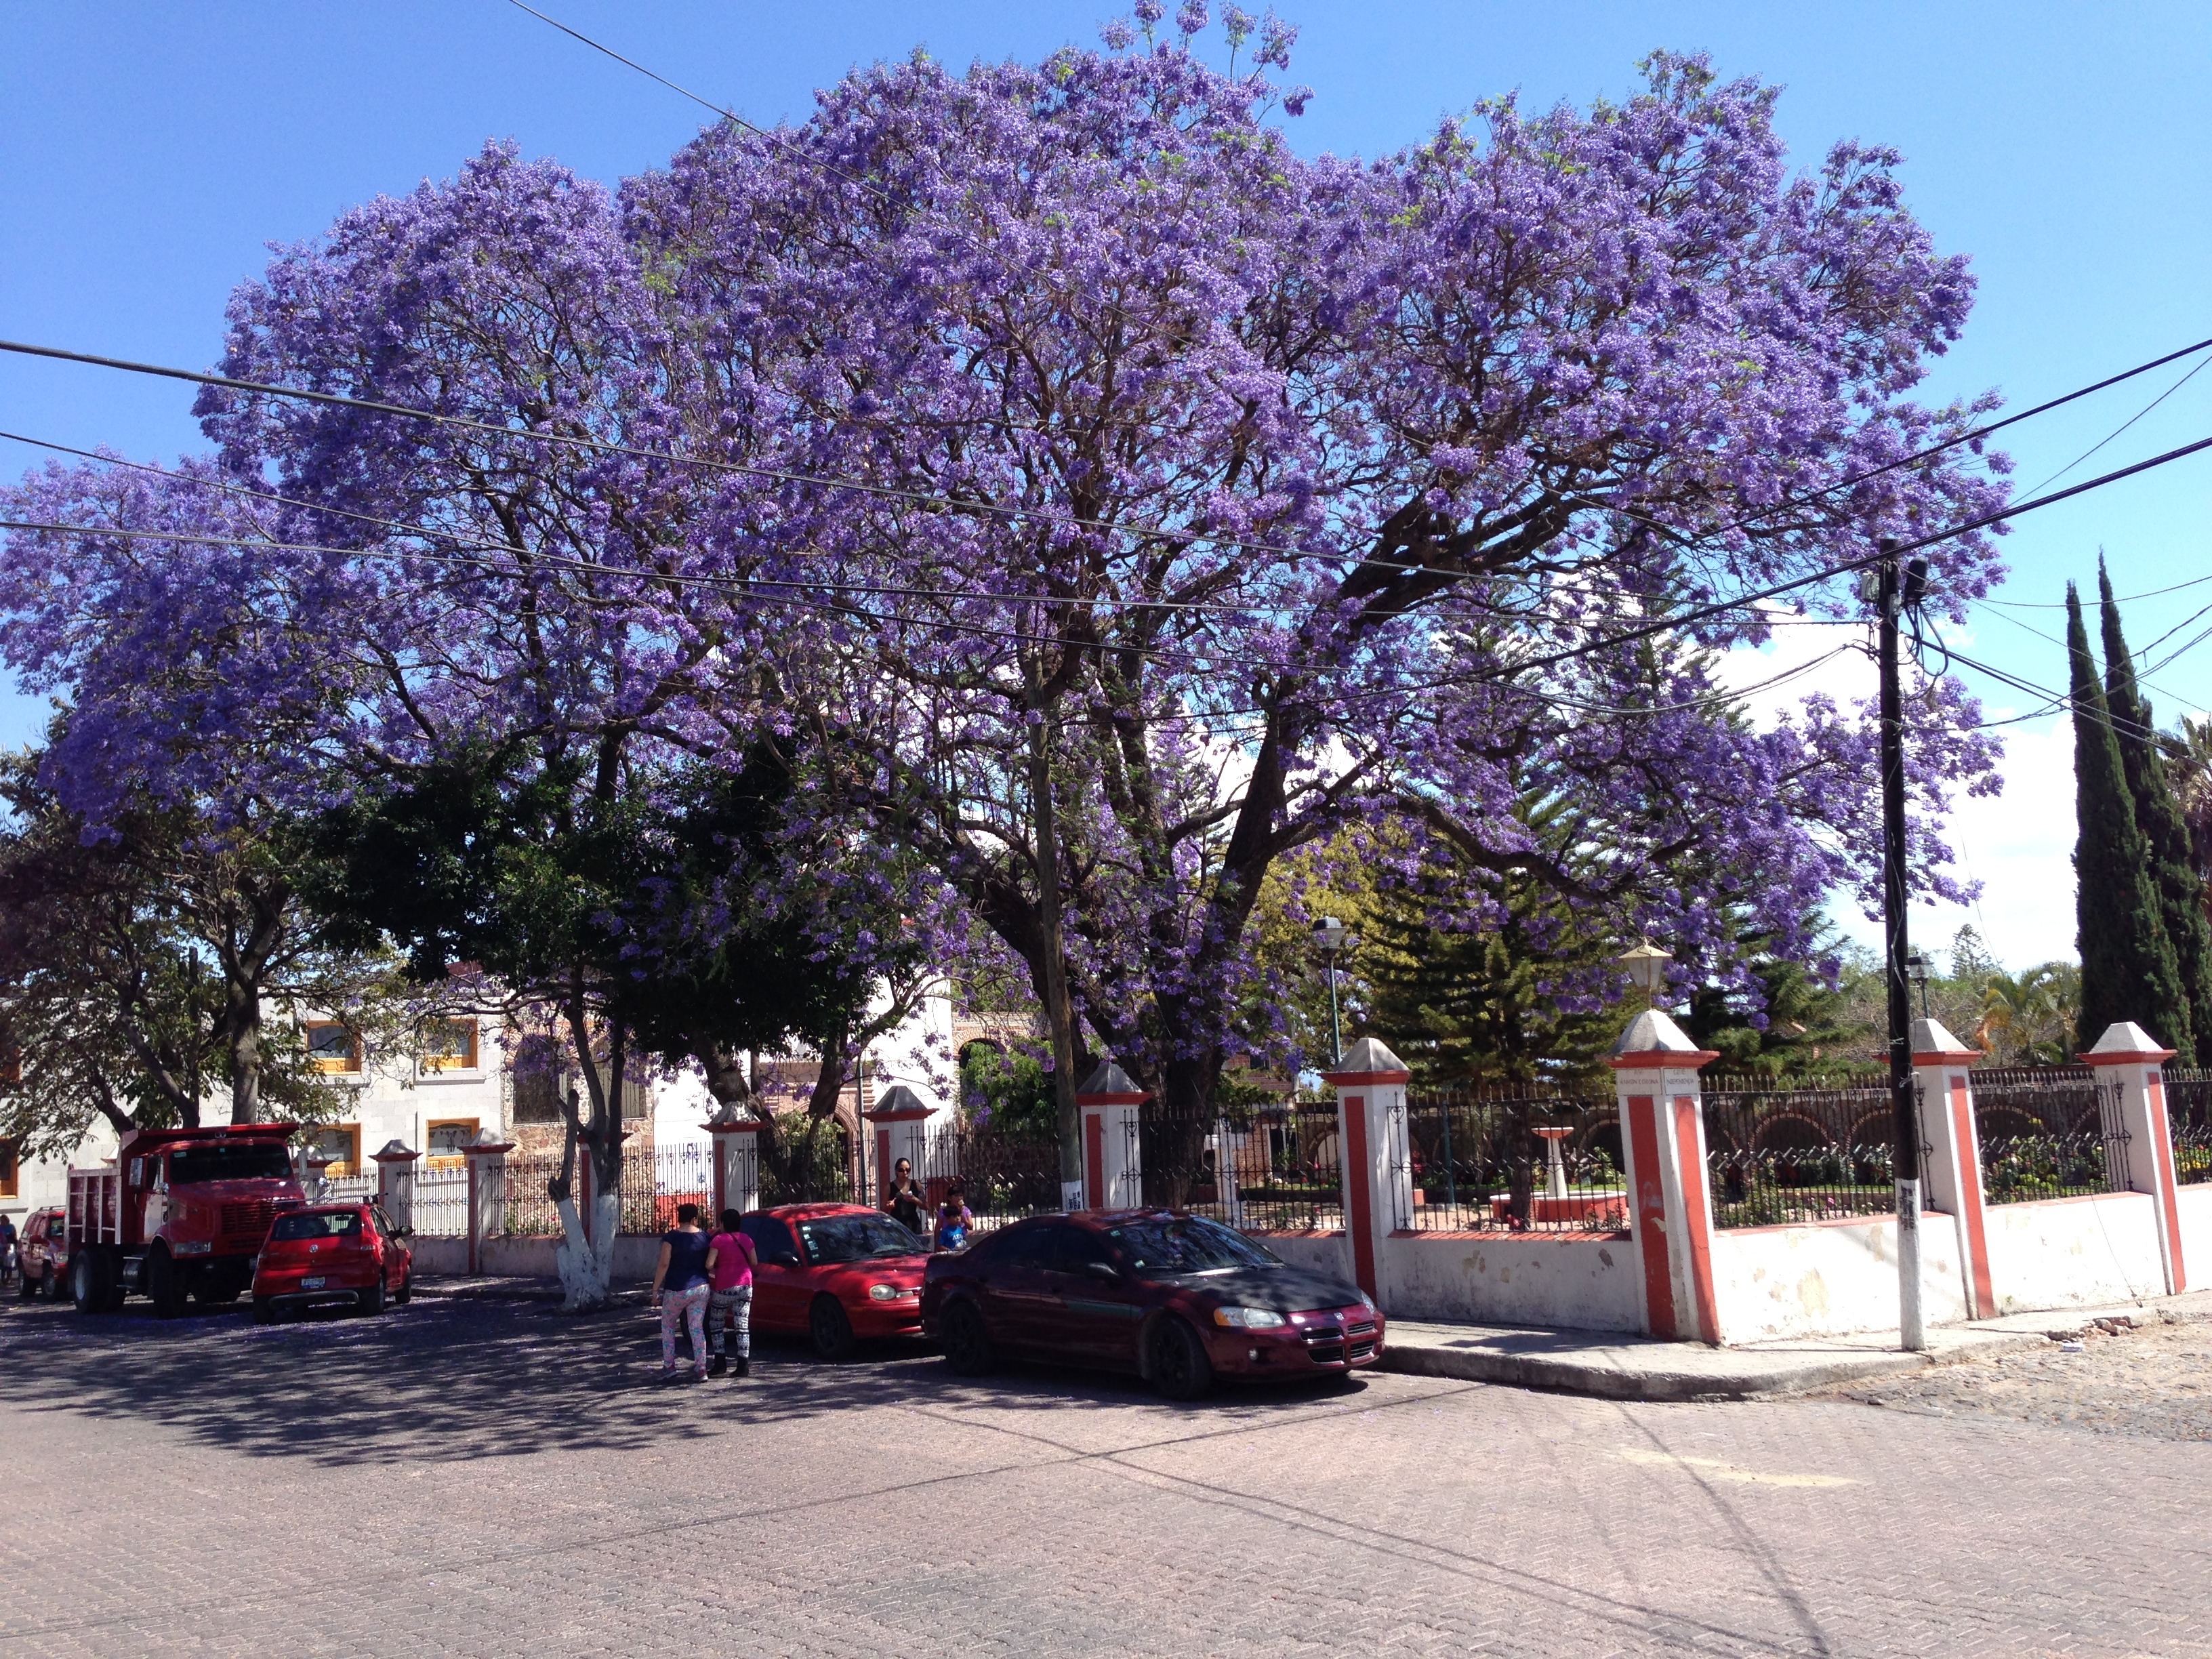
tree, nature, blossom, plant, stem, leaf, flower, purple, petal, bloom, trunk, city, floral, environment, spring, herb, natural, botany, agriculture, botanical, cherry blossom, leaves, outdoors, vegetation, branches, horticulture, organic, neighbourhood, jacaranda, human settlement, woody plant